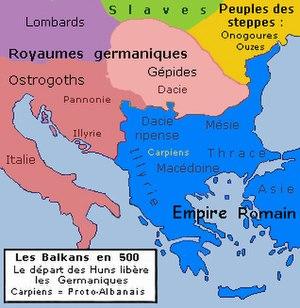
Carte des Balkans en l'an 500
Par différence de l’histoire naturelle de la péninsule, l’histoire des Balkans concerne les humains de cette région. Elle a produit de fortes convergences génétiques, culturelles et linguistiques. Cette riche histoire humaine est pourtant l’objet d’une multitude de revendications et de controverses nationalistes dues à la « balkanisation » voulue et inaugurée en 1878 par le Congrès de Berlin pour diviser la péninsule en petites puissances rivales, processus qui a fait dire à Winston Churchill : « la région des Balkans a tendance à produire plus d’histoire qu'elle ne peut en consommer ».
L'Histoire de la Hongrie remonte au haut Moyen Âge, lorsque la plaine de Pannonie est colonisée par les Magyars, un peuple nomade venu du centre-nord de la Russie actuelle. En 895 est fondée une principauté, puis en 1000 le royaume de Hongrie qui existe jusqu'en 1946 à l'exception d'un court intermède républicain entre 1918 et 1919. Au sortir de la Seconde Guerre mondiale, la République est de nouveau proclamée. Elle devient une République populaire après la prise du pouvoir par les communistes. En 1956, le régime est fortement ébranlé par l'insurrection de Budapest, mais se maintient grâce à l'aide des Soviétiques. En 1989, au moment de la chute des régimes communistes en Europe, la Hongrie met fin au régime de parti unique et adopte la démocratie.
L’Albanie est une république d’Europe du Sud, à l’ouest de la péninsule des Balkans, avec une ouverture sur la mer Adriatique et sur la mer Ionienne. Le pays a une frontière au nord avec le Monténégro, au nord-est avec le Kosovo, à l’est avec la république de Macédoine et au sud avec la Grèce.
L'histoire de la Croatie est marquée par une alternance entre périodes d'indépendance et périodes d'intégration dans un État multinational.
L'histoire de la Macédoine du Nord, petit État du sud des Balkans, commence, au sens strict, lors de son indépendance vis-à-vis de la République fédérative socialiste de Yougoslavie en 1991. Dans un sens plus large, l'histoire de la « Macédoine », dont traite le présent article, concerne un ensemble géographique et historique bien plus vaste, habité par de nombreux peuples au cours du temps. Le territoire ainsi désigné a maintes fois changé de forme et fut inclus dans divers États successifs. La république actuelle n'occupe que le tiers du royaume antique. Elle regroupe la majorité des Slaves macédoniens, parlant une langue slave, également présente en Bulgarie du sud-ouest et en Grèce du nord, et linguistiquement proche du bulgare. La République de Macédoine du Nord abrite aussi des minorités albanaises, valaques et tsiganes.
Le Monténégro, bien qu'étant le dernier État à avoir obtenu en Europe son indépendance, possède une longue histoire de plusieurs siècles.